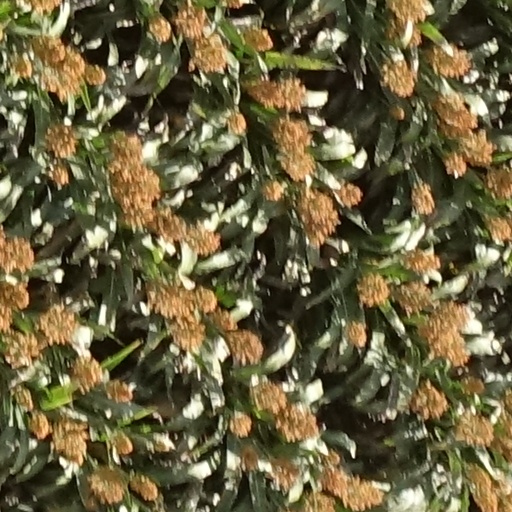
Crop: sorghum